Chiara Arcangeli

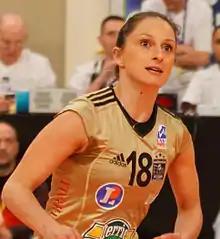

Chiara Arcangeli (born 14 February 1983) is a retired Italian female volleyball player.